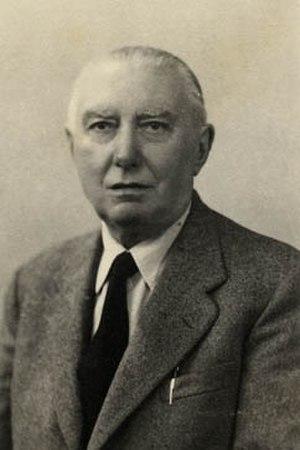
Giuseppe Lipparini, né le 2 septembre 1877 à Bologne et mort dans la même ville en 1951, est un critique littéraire, poète et écrivain italien.
Giuseppe Lipparini, né le 2 septembre 1877 à Bologne et mort dans la même ville en 1951, est un critique littéraire, poète et écrivain italien.